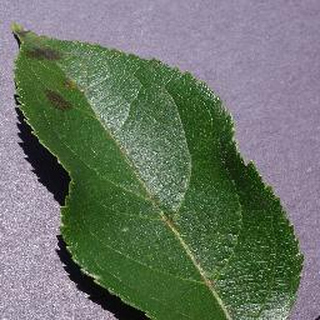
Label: apple_apple_scab